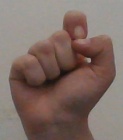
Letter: fa